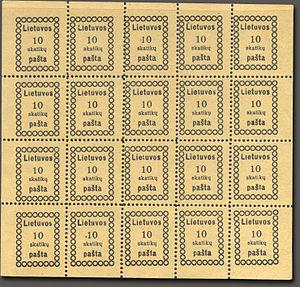
Cet article est une introduction à l’histoire postale et philatélique de la Lituanie.